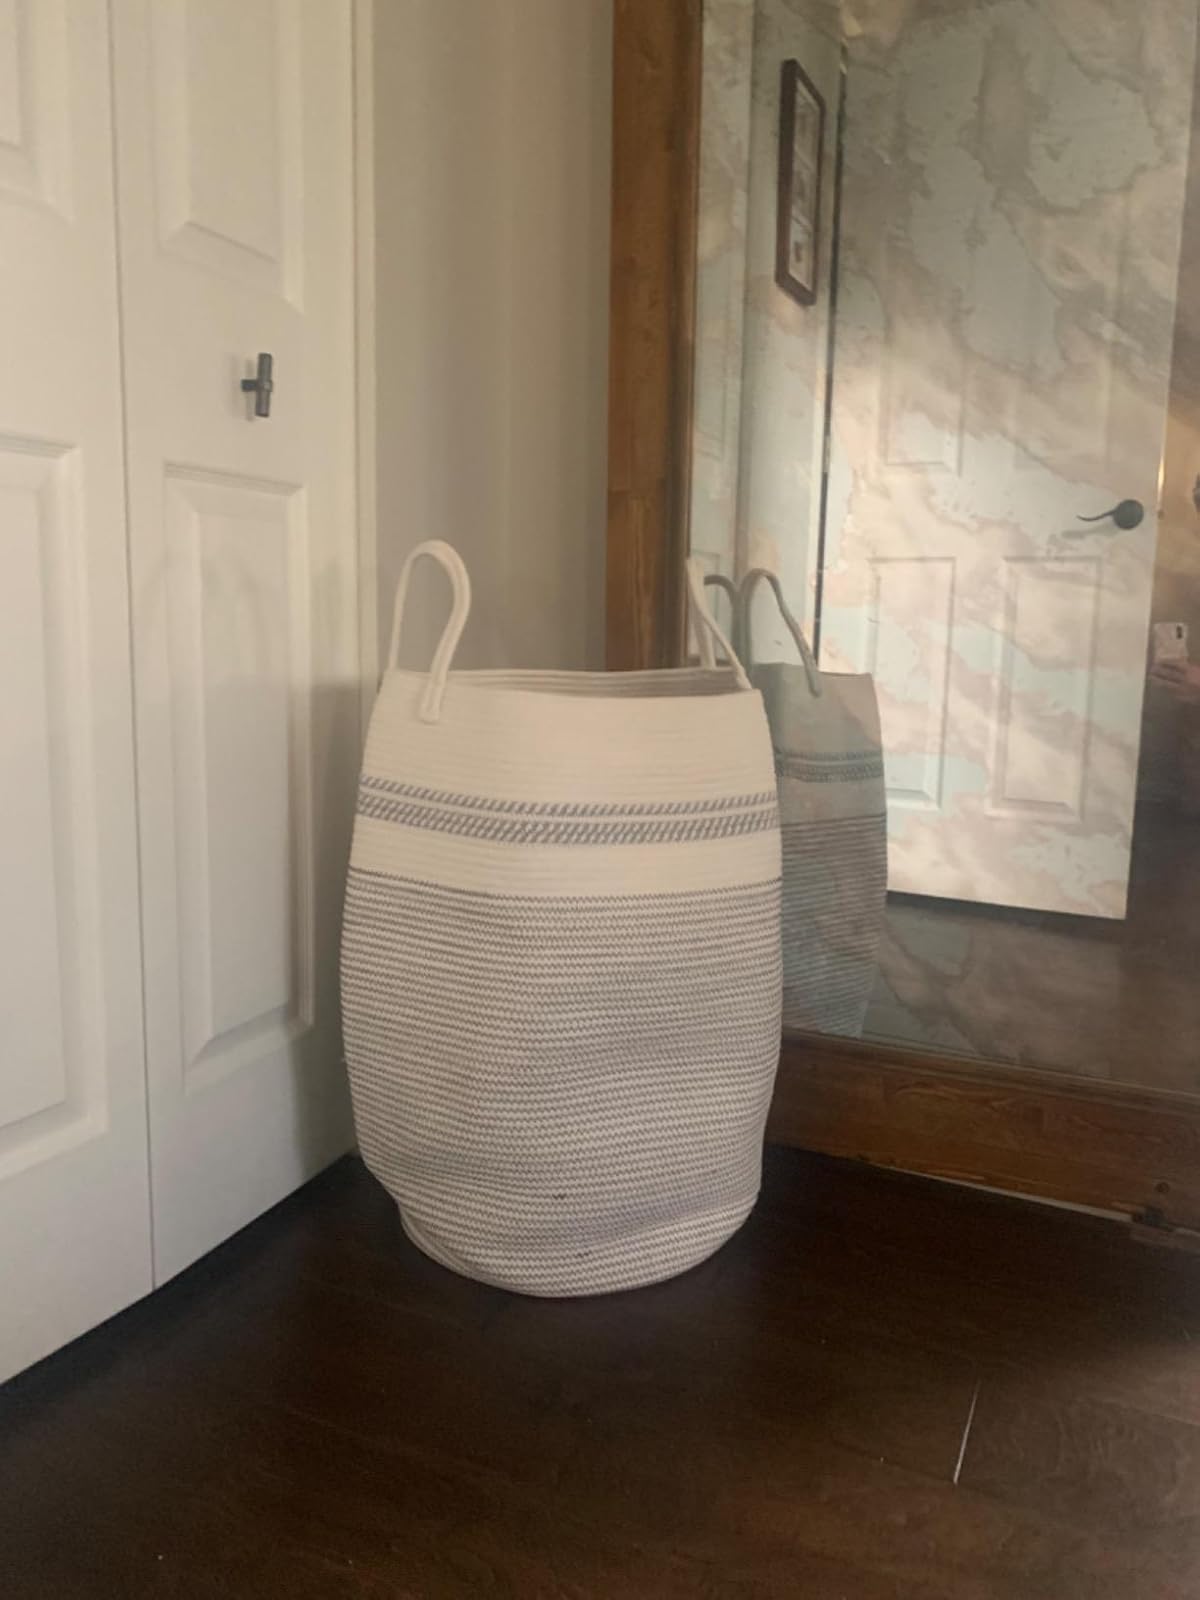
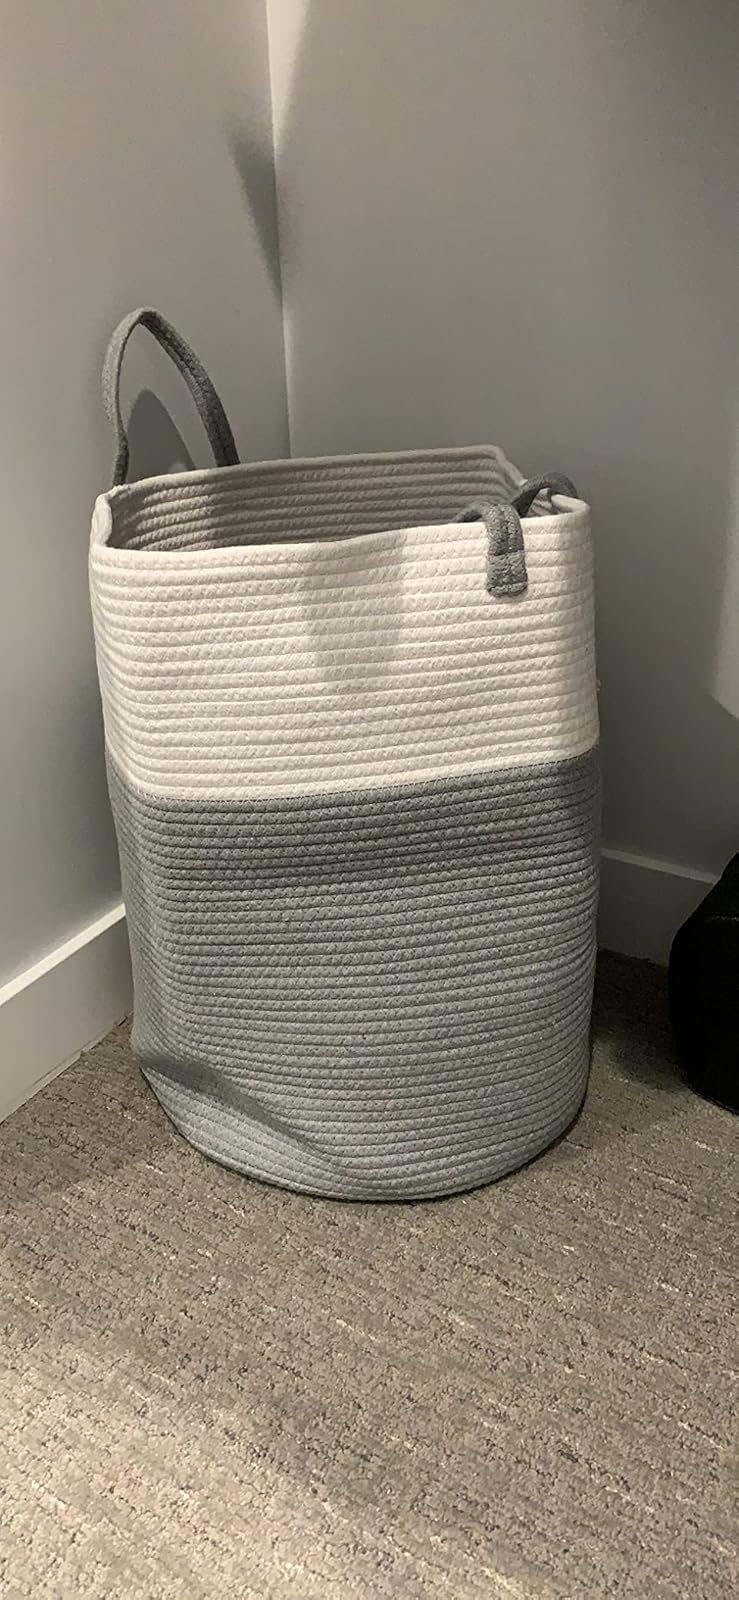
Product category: items_hamper
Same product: no